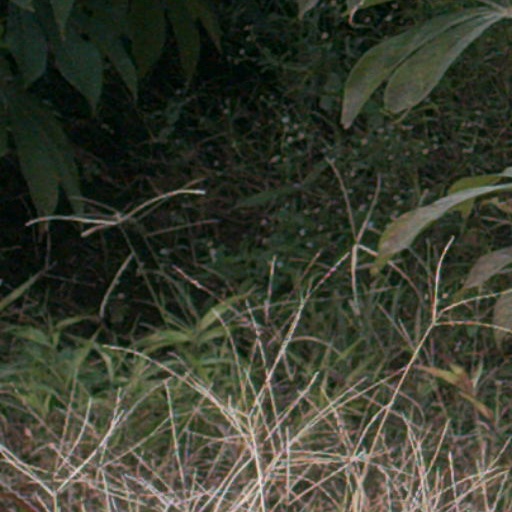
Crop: cassava